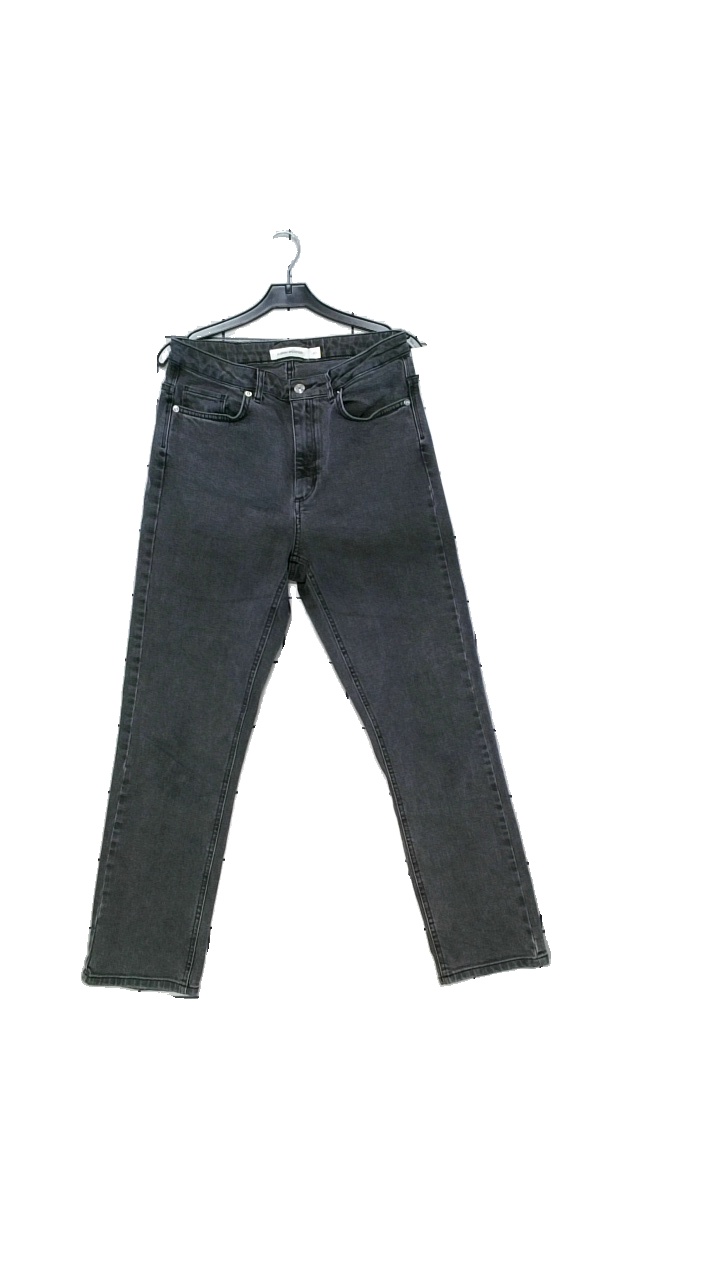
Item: Jeans (Unisex)
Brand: Carin Wester
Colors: Black, Grey
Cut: Regular
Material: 99% cotton, 1% elastane
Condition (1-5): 4
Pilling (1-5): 4
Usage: Reuse
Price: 150-250